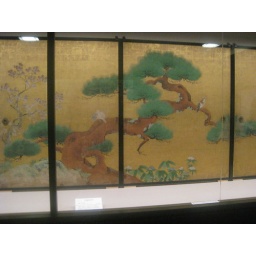
A beautiful painted door. The doors in old Japan were made of rice paper and were very thin.